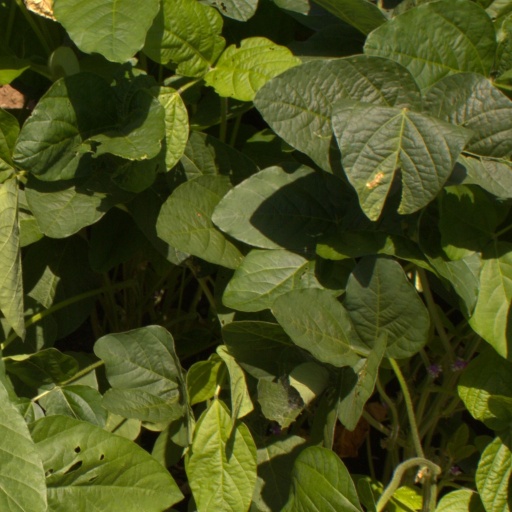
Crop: soybean